Paolo Espino

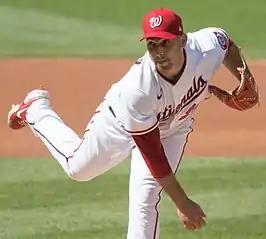
Espino with the Washington Nationals in 2021

Paolo Alesandro Espino Alonso (born January 10, 1987) is a Panamanian professional baseball pitcher who is a free agent. He has previously played in Major League Baseball (MLB) for the Milwaukee Brewers, Texas Rangers, Washington Nationals, and Toronto Blue Jays.